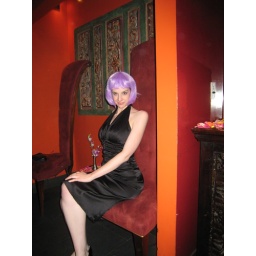
liz in the big red chair